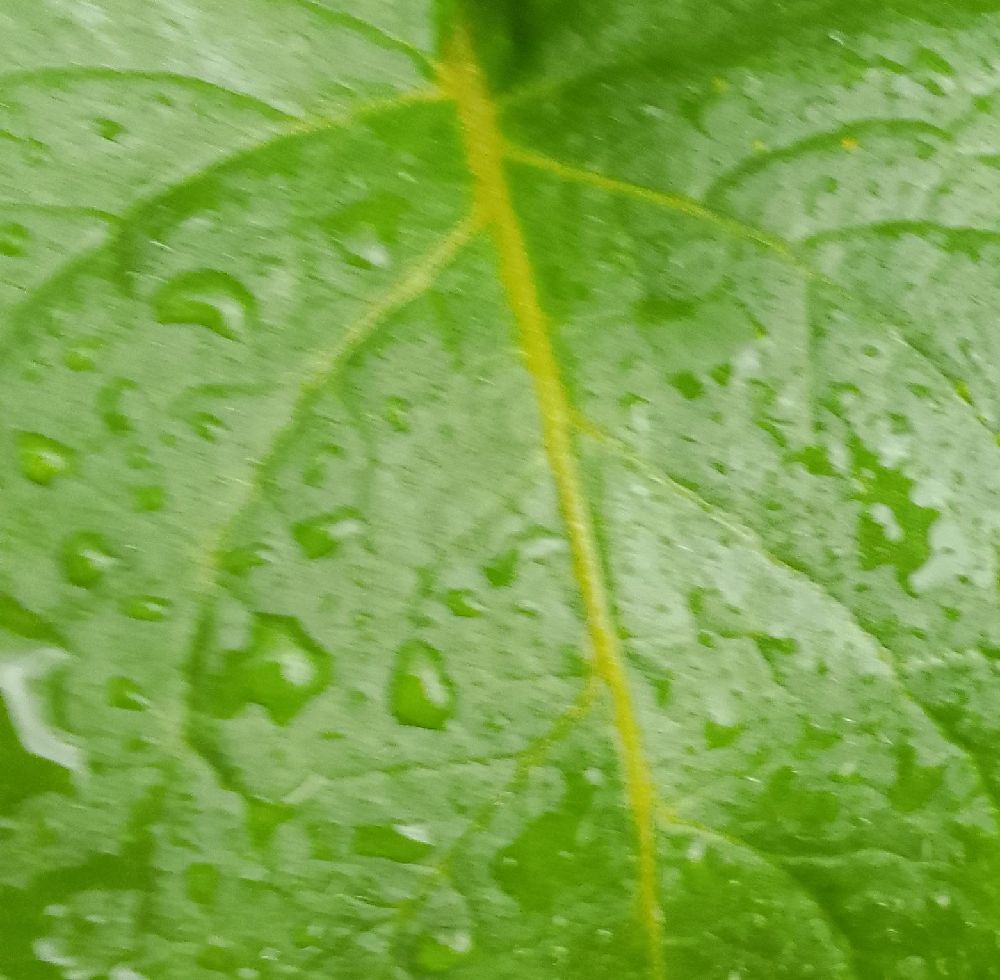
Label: Healthy